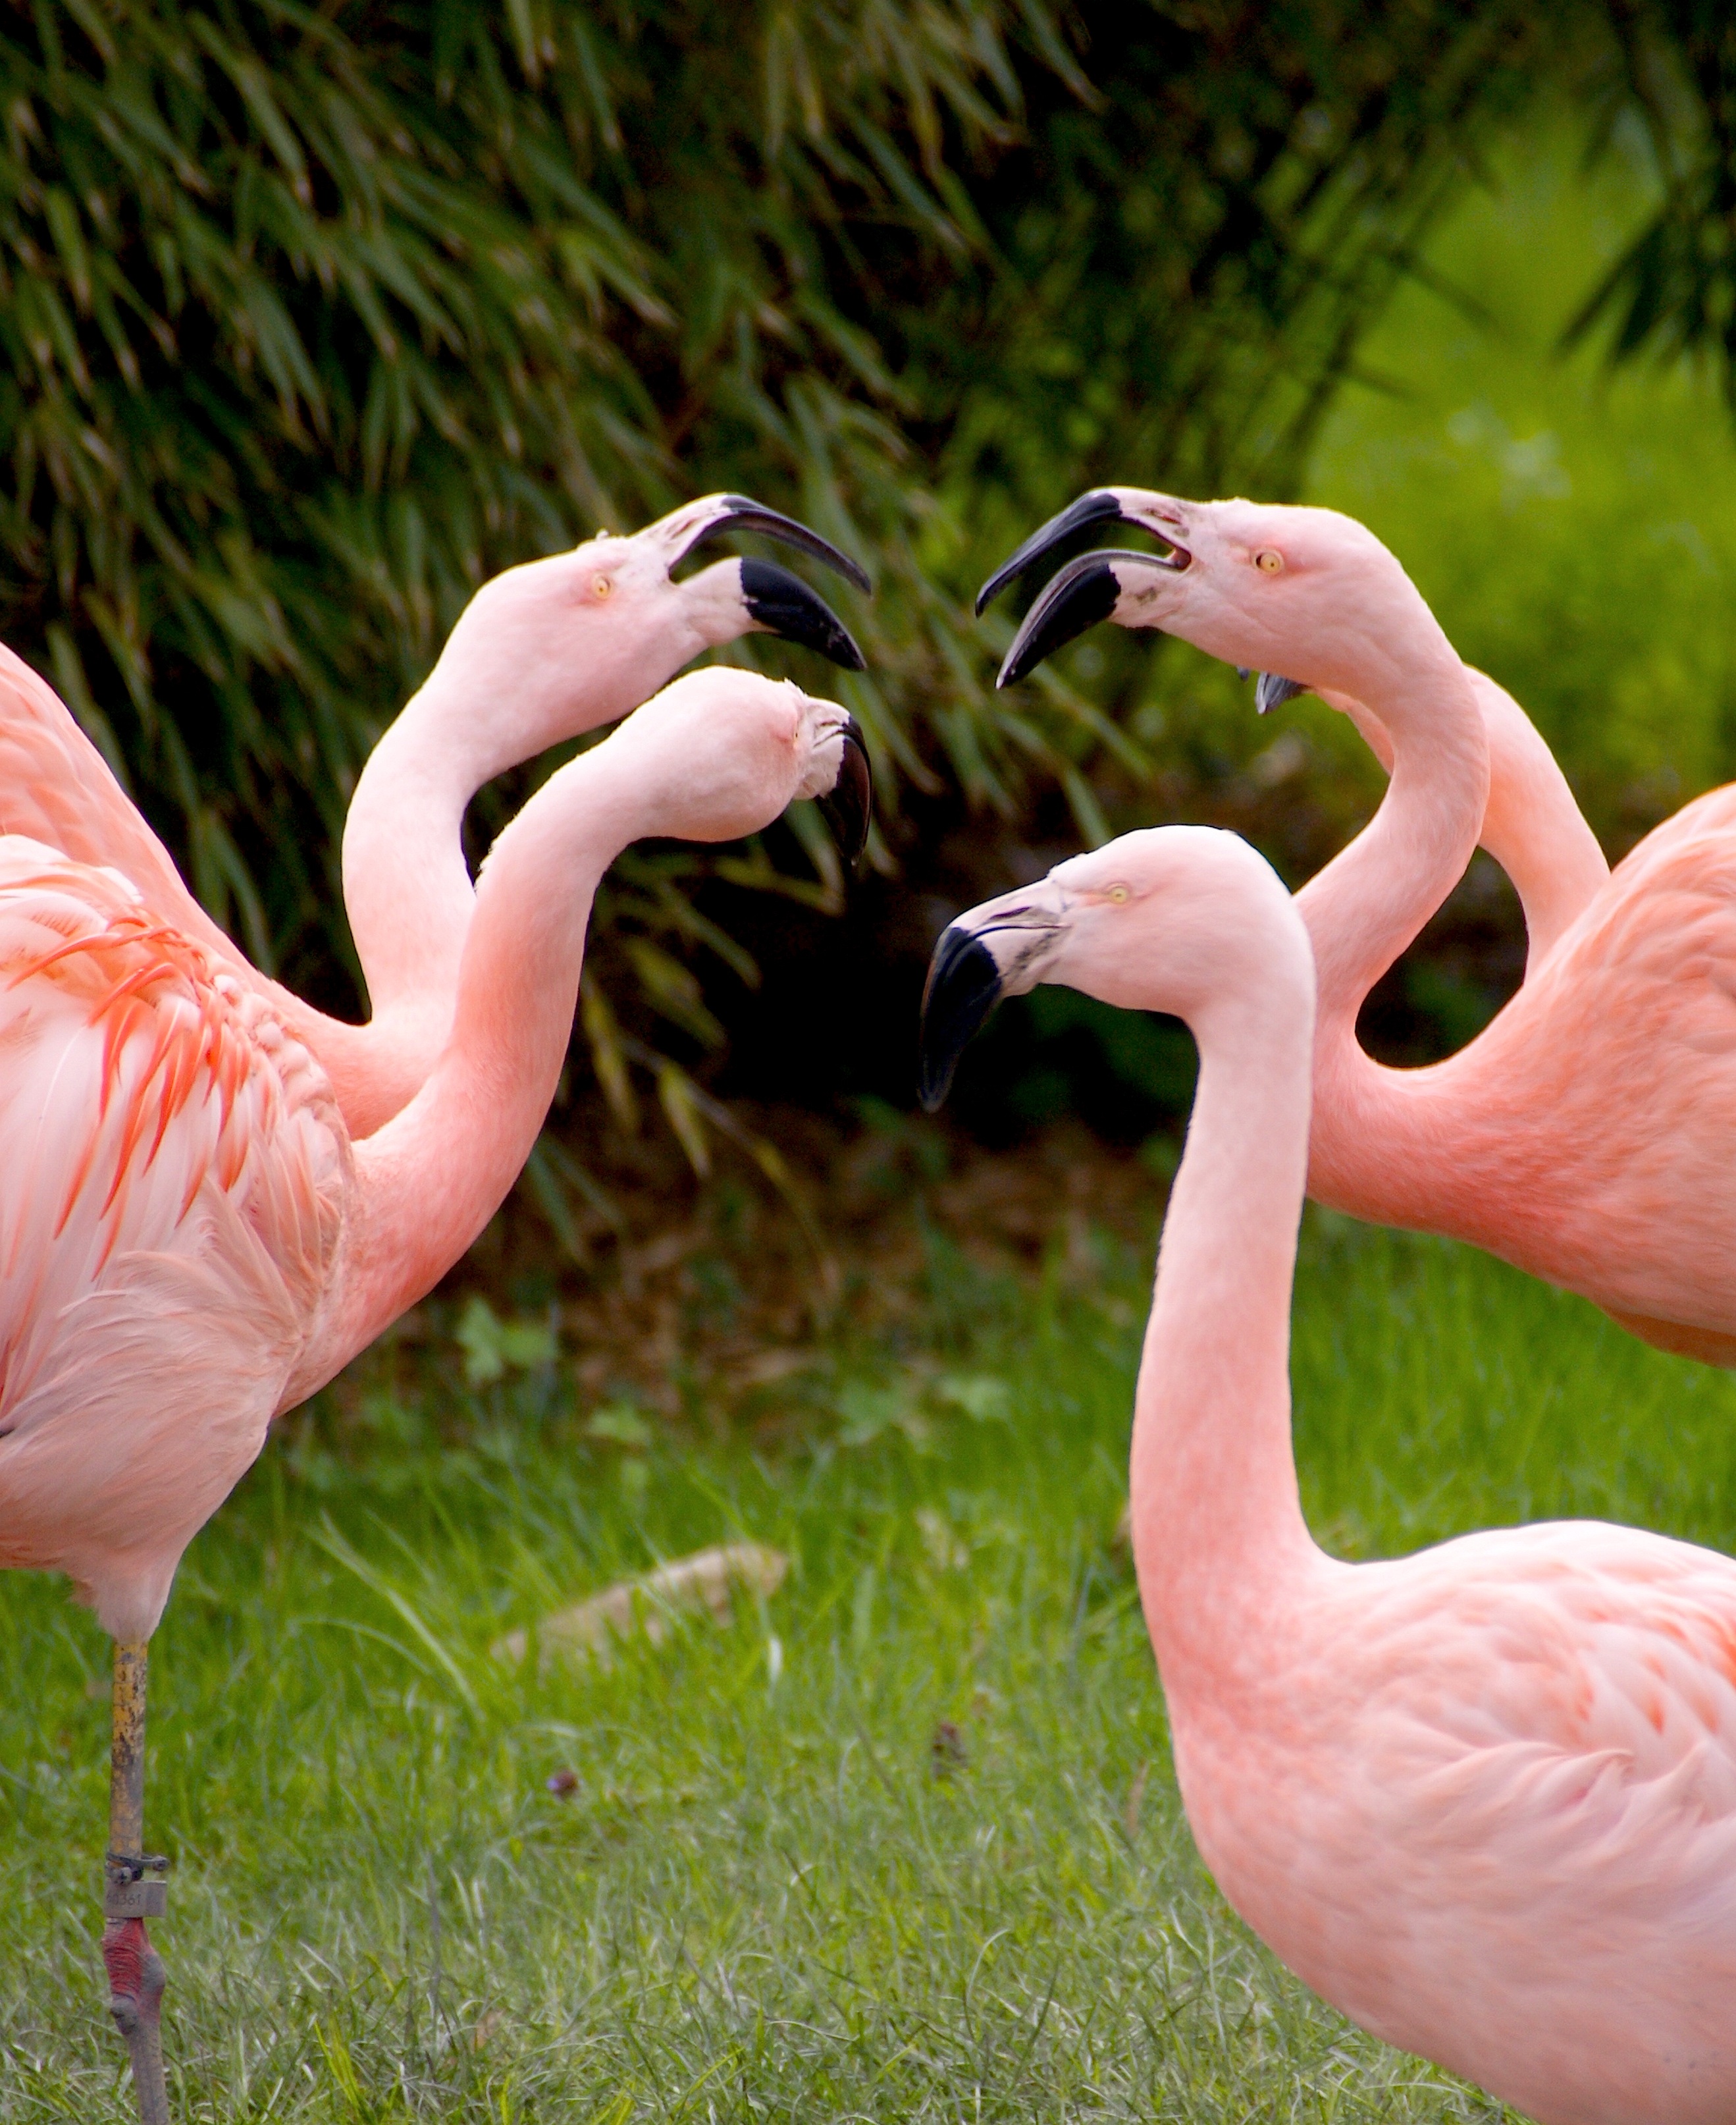
nature, bird, group, wildlife, standing, zoo, beak, communication, friendship, pink, fauna, birds, flamingo, animals, converse, vertebrate, bill, exotic, dialogue, water bird, flamingos, pink flamingo, communicate, share with